Charles W. Mullan

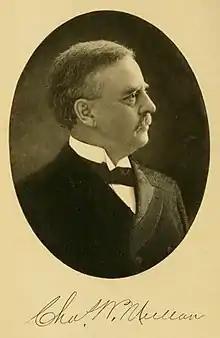
Portrait in History of Iowa From the Earliest Times to the Beginning of the Twentieth Century

Born in Wayne County, Illinois, Mullan moved with his parents to Black Hawk County, Iowa. He went to the public school in Black Hawk County. During the American Civil War, Mullan served in the 47th Iowa Volunteer Infantry Regiment. He then studied law, went to Upper Iowa University, and was admitted to the Iowa bar in 1870. Mullan practiced law in Waterloo, Iowa. He served as solicitor for the city of Waterloo and as county attorney for Black Hawk County. Mullan also served on the Waterloo School Board. He was a Republican. From 1898 to 1902, Mullan served in the Iowa State Senate. From 1901 to 1907, Mullan served as Iowa Attorney General. Then from 1913 until his death in 1919, Mullan served as an Iowa District Court judge. Mullan died at St. Mary's Hospital in Rochester, Minnesota after undergoing surgery.